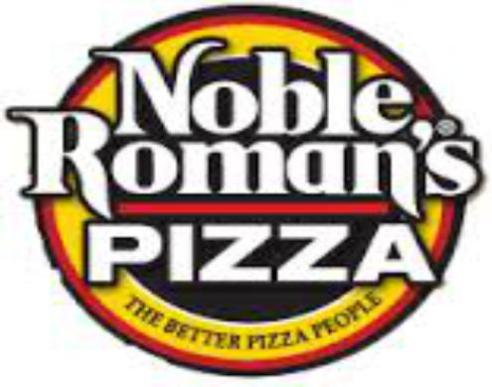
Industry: Food